Skate skiing

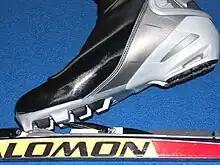
Shoe and binding

In terms of bindings, there are two systems that practically share the world market: NNN (New Nordic Norm) by Rottefella and SNS (Salomon Nordic System). These are not compatible, since the type of binding must be matched to the boot, but not to the ski. In both systems there are special skating bindings, where the connection with the ski is more stable compared to the classic technique. The boot is attached under the ball of the foot and not just at the toe of the boot, as is usually the case with the classic style. A rubber pin or spring makes it easier to pull the ski towards the sole of the foot and prevents the ski from falling off the front. There are bindings where this spring force is adjustable, making them suitable for both techniques, since a stronger force is advantageous in skating.